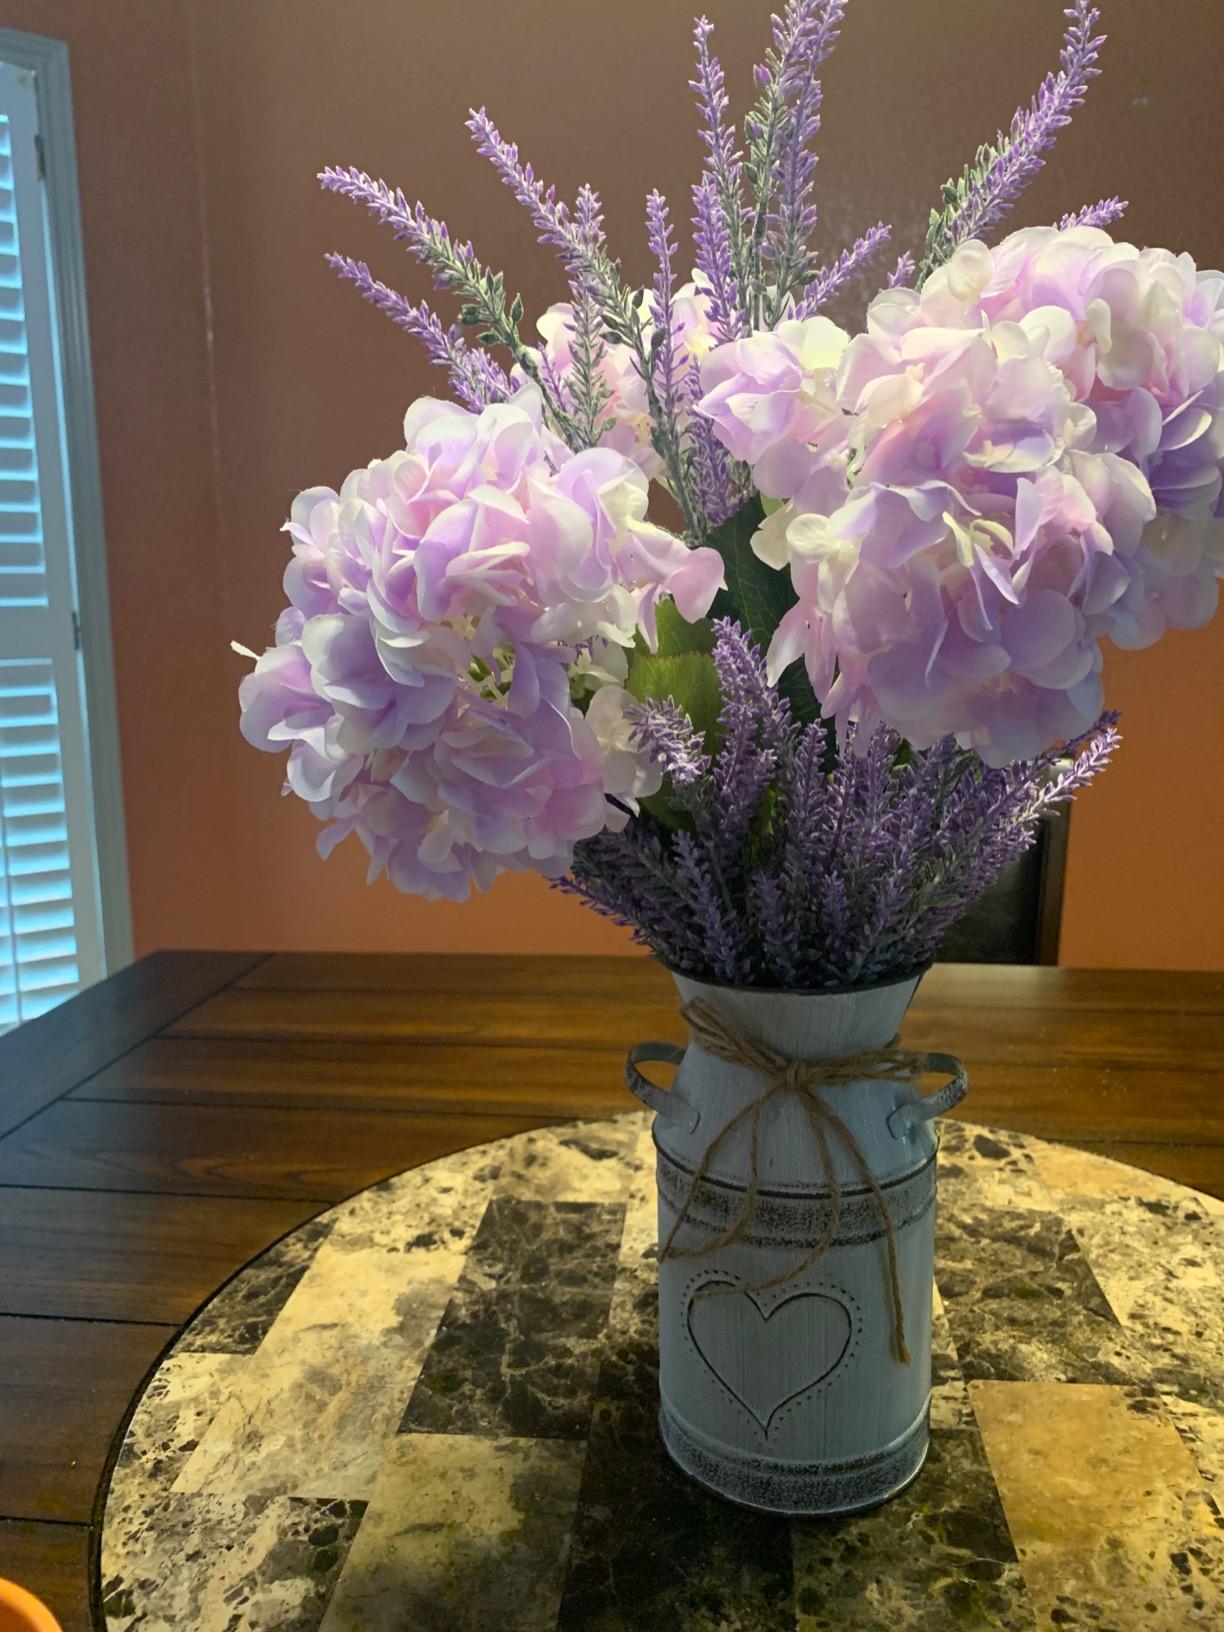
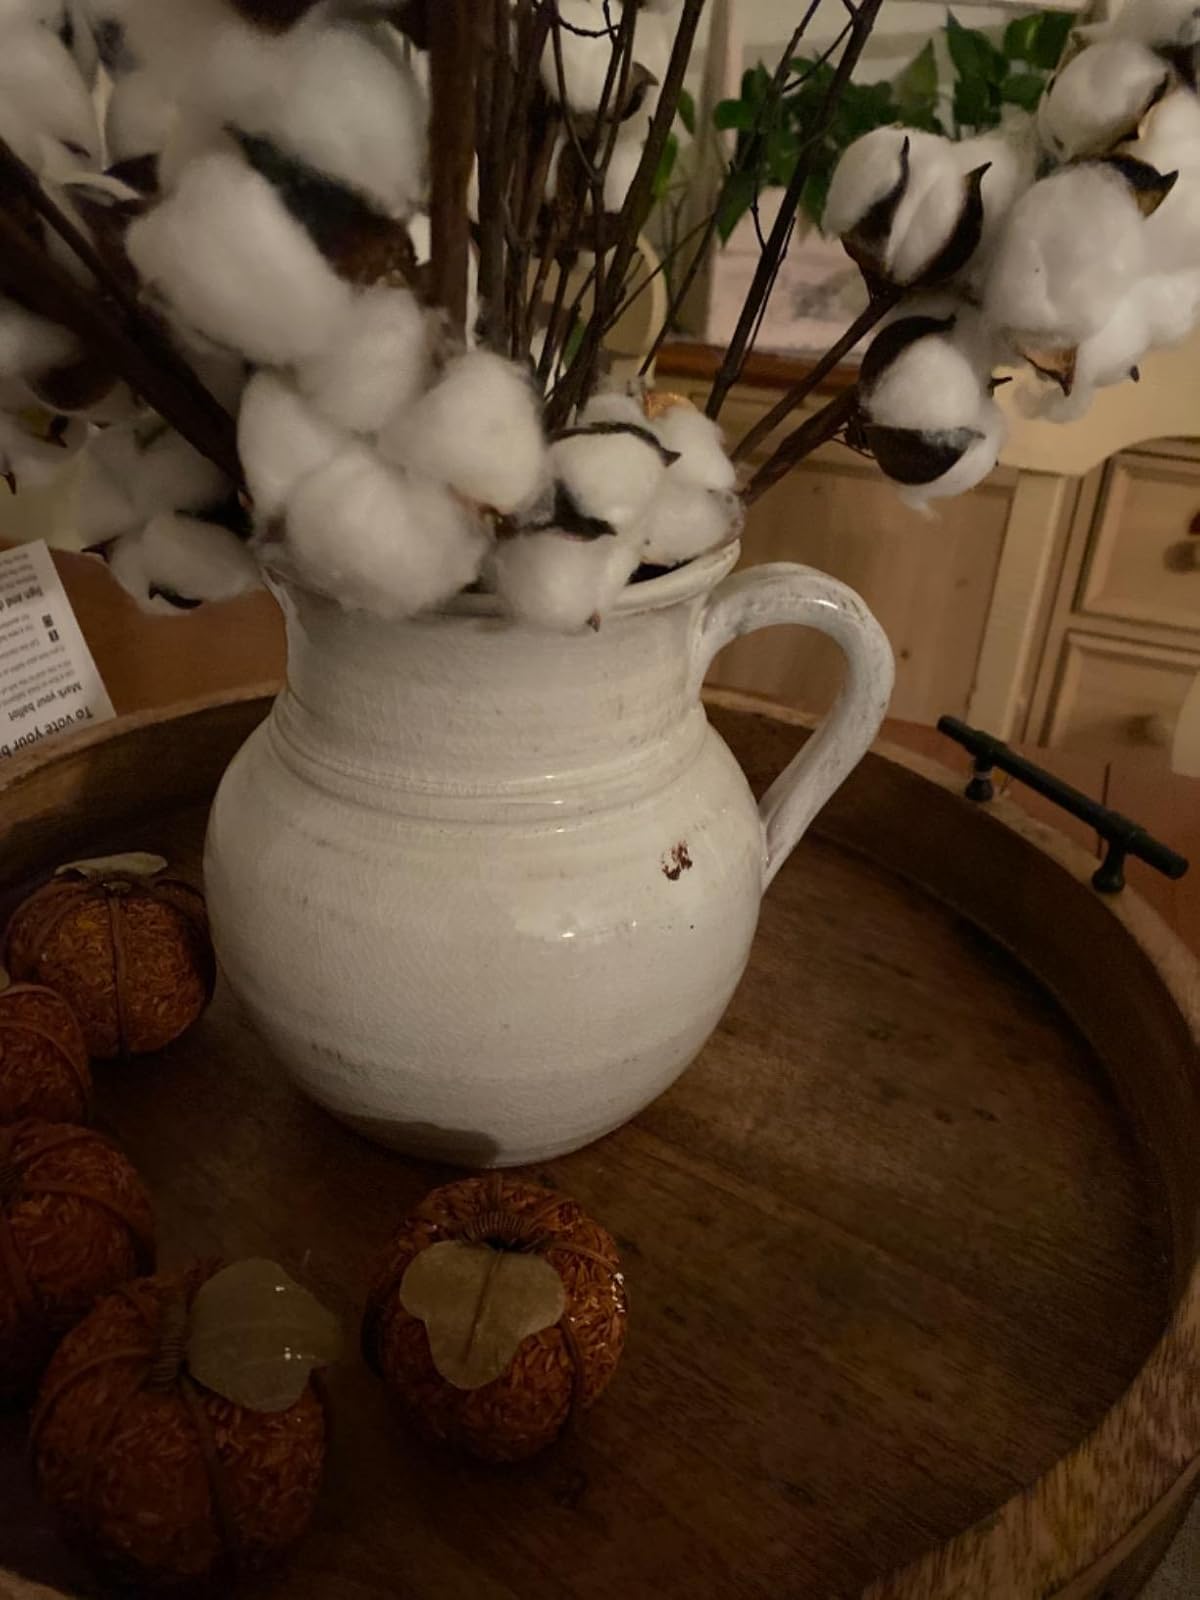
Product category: vase
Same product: no